Conestoga wagon

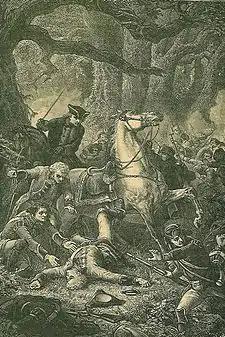
The Battle of the Monongahela was disastrous for the British Army, which lost Edward Braddock along with many other soldiers and wagons.

The Conestoga wagon is a more robust variant of covered wagon – it has the general characteristics of being a wooden wagon with both hickory bows on top to hold up a waterproof canvas and wooden wheels. Covered wagons are generally pulled by draft horses and act as both a transport vehicle and mobile home. They were specialized vehicles for transversing on rough roads, although walking or horse-riding would have been preferred in other circumstances by travelers. Although they generally made for uncomfortable travel experiences, covered wagons are considered by historians to have been vital to pioneer families whose possessions required long-distance travel while acting as temporary shelters for when the pioneers needed to sleep. Wagoners did not ride inside the Conestoga wagons themselves; instead they either walked beside the wagon's team, rode on the backmost and left-sided horse (known as a "wheel horse"), or sat on the "lazy board" of the wagon's left side in front of its rear wheel. The difficulty of Conestoga wagon travel was weighed largely on the road surface conditions, the poorer conditions leading to larger rolling resistance.